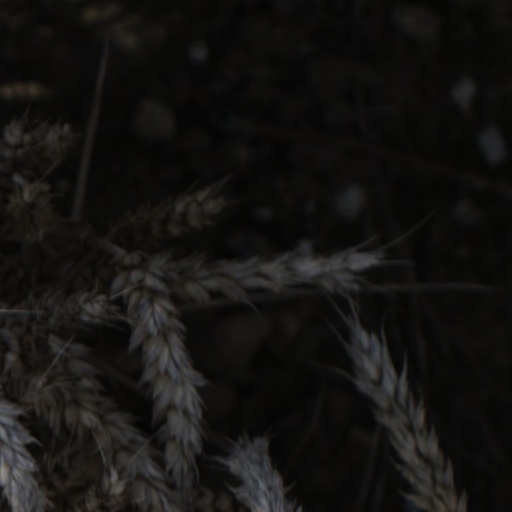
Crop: wheat